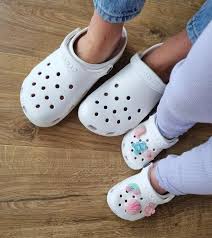
Label: Clog